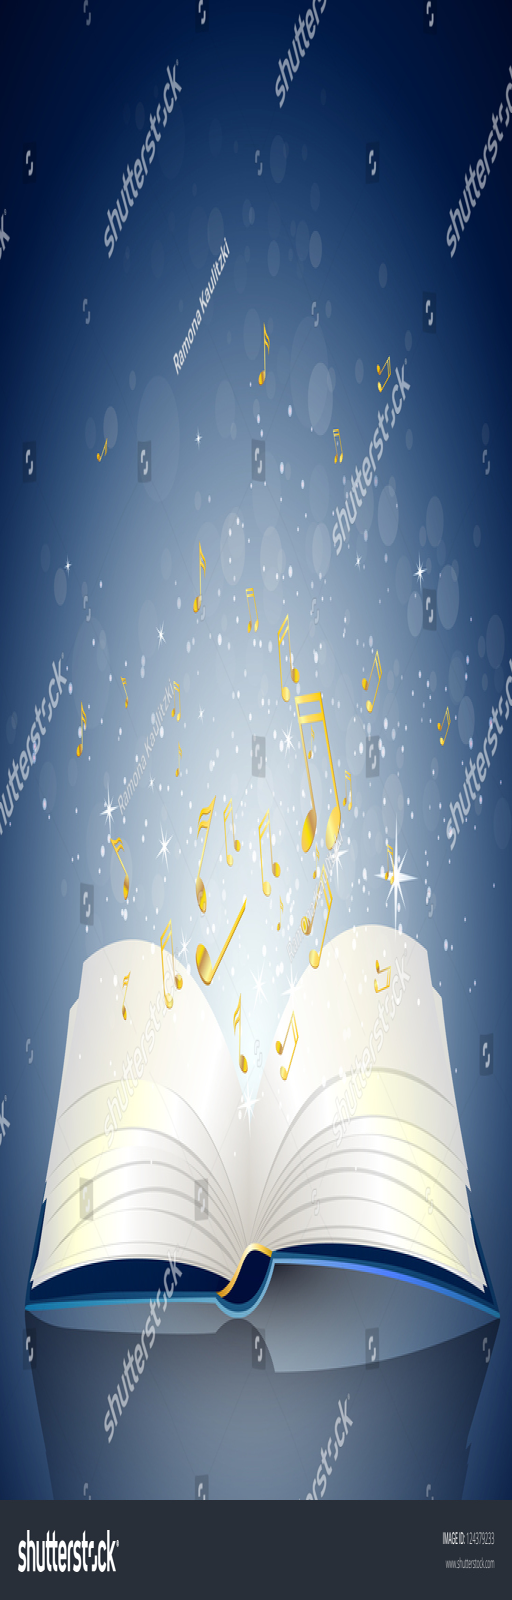
vector illustration of an open book with notes